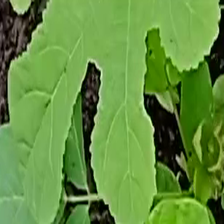
Weed species: Little_Mallow(Malva parviflora)